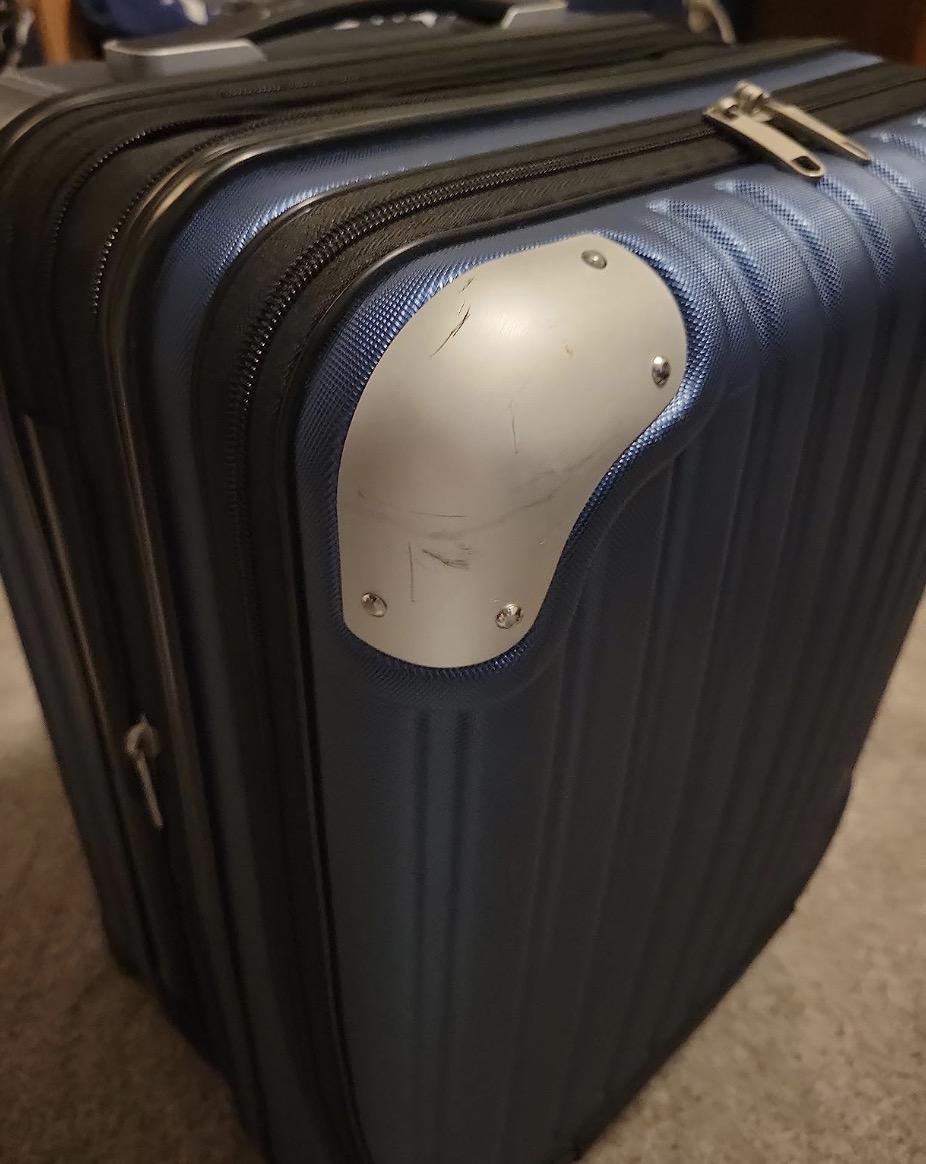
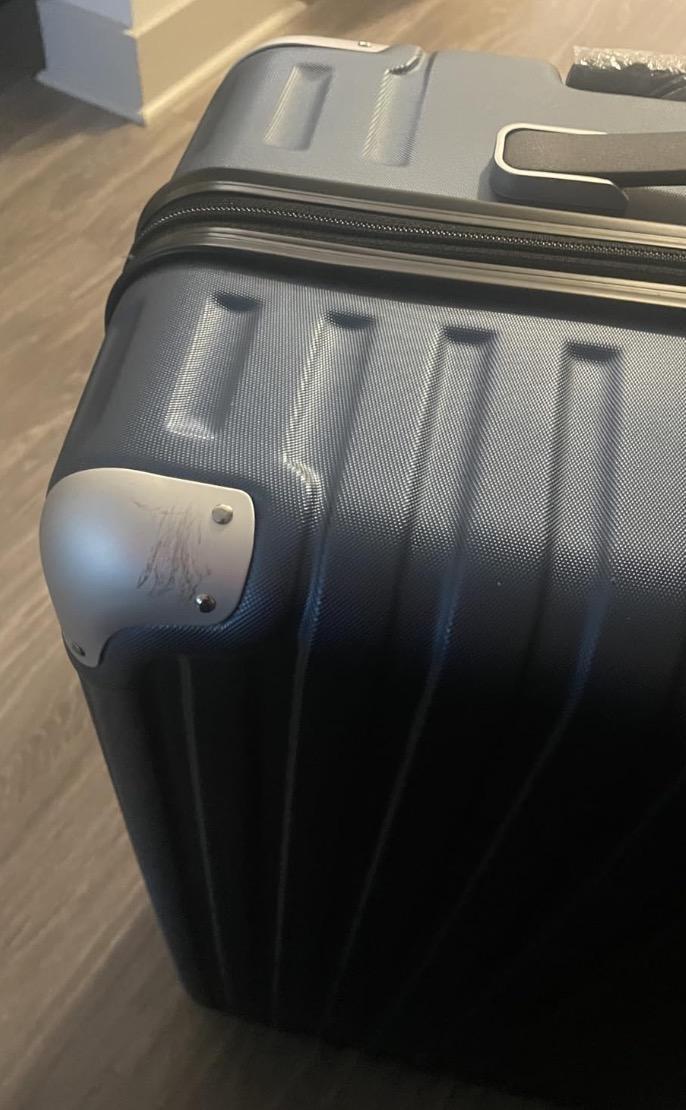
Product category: items_tea
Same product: yes